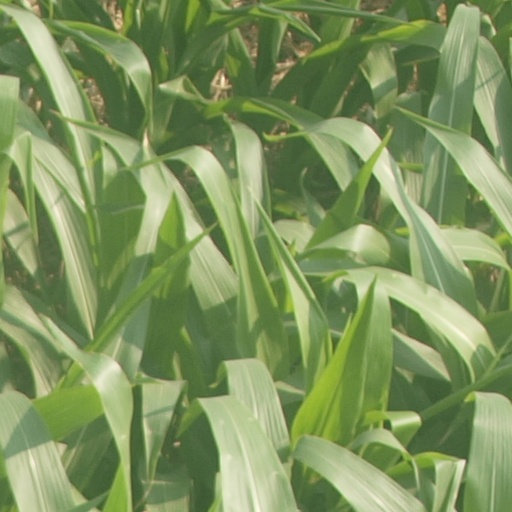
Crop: maize; corn